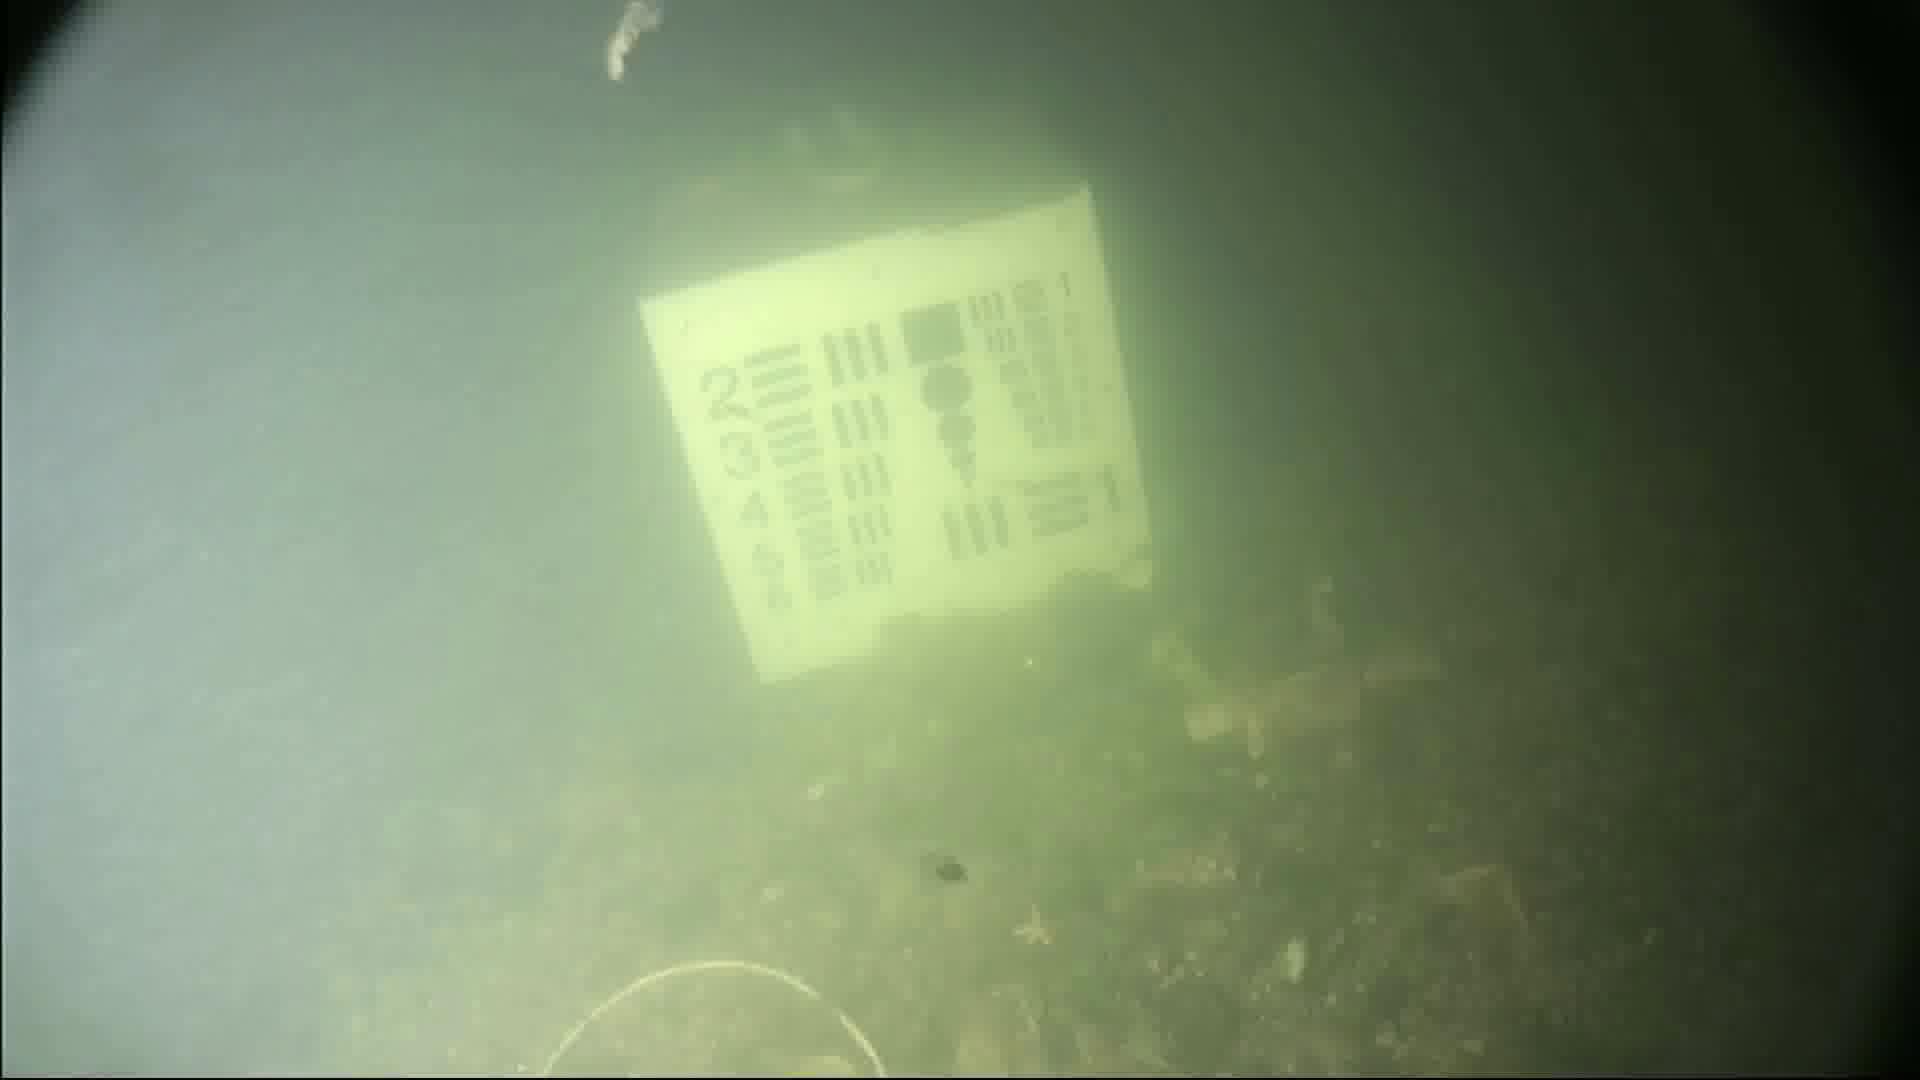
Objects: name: starfish
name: small_fish
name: crab